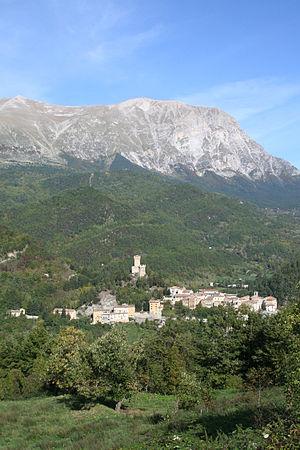
Arquata del Tronto est une commune de la province d'Ascoli Piceno dans les Marches en Italie.